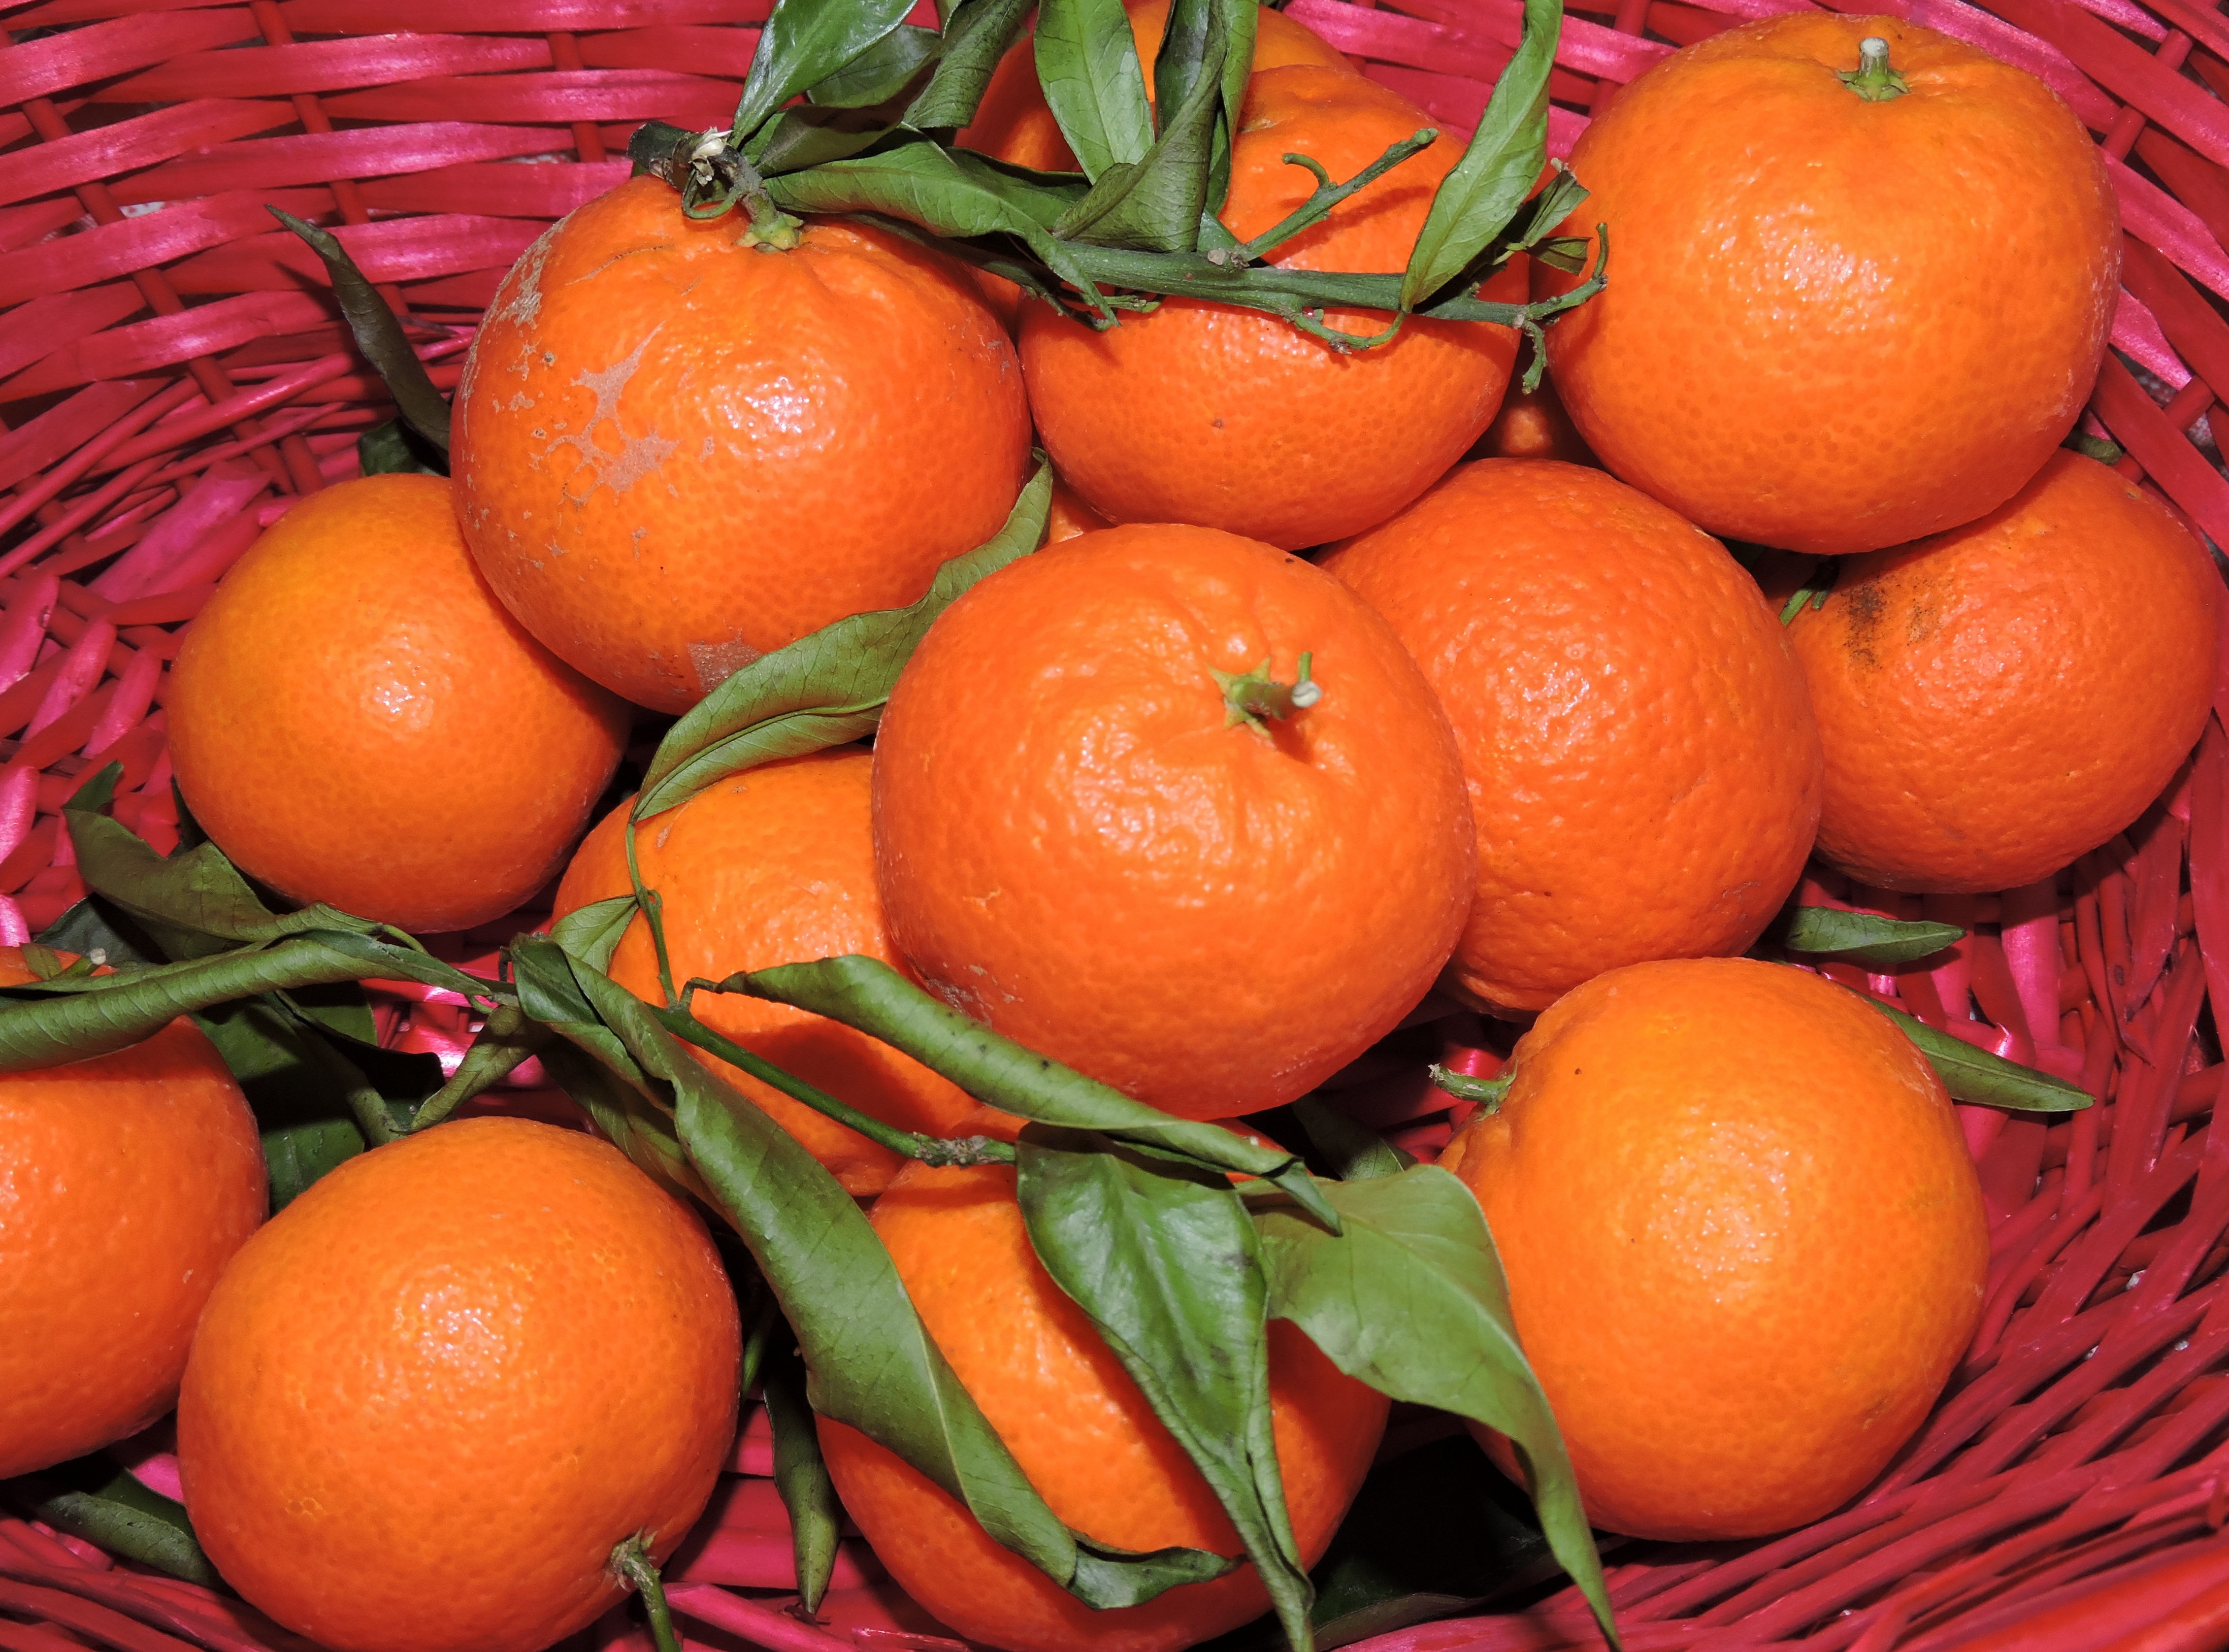
plant, fruit, orange, food, produce, basket, tangerine, foods, calabaza, clementine, vegetarian food, citrus, citrus fruits, flowering plant, bitter orange, mandarin orange, land plant, tangelo, valencia orange